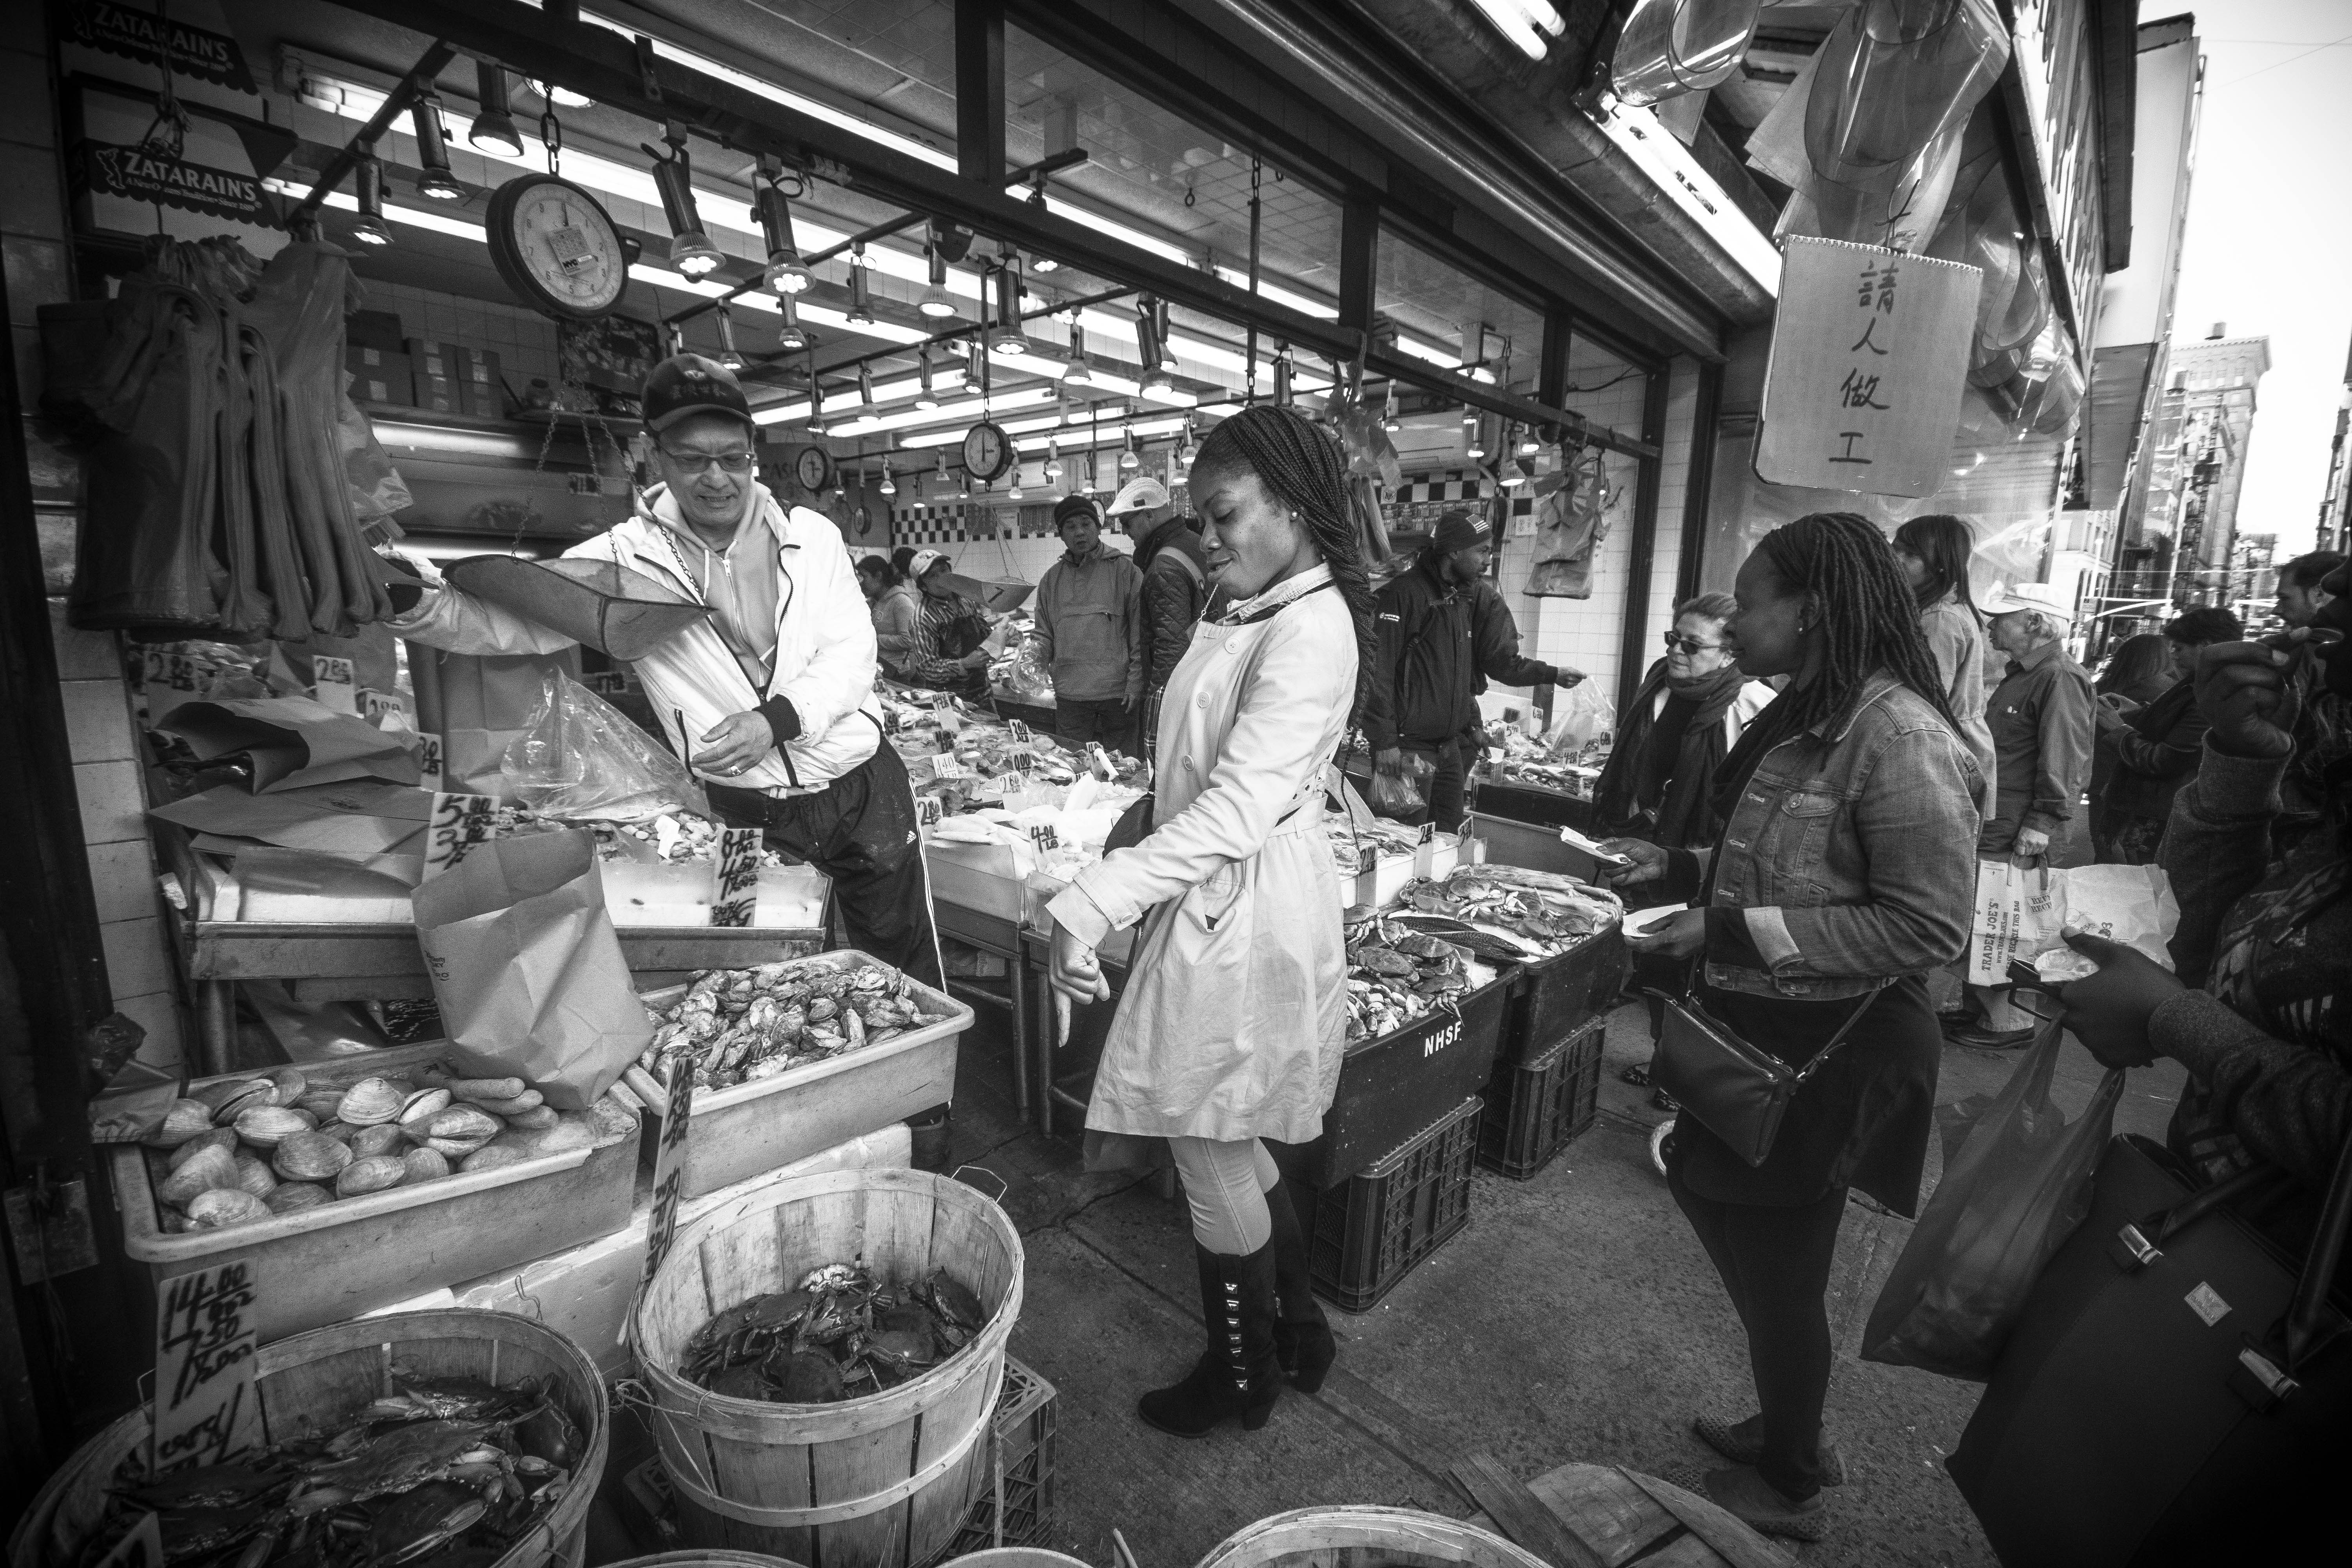
black and white, white, street, city, manhattan, crowd, nyc, market, nikon, black, monochrome, public space, bw, blackandwhite, blackwhite, newyork, stall, newyorkcity, snapshot, noiretblanc, noir, blanc, negro, blanco, schwarz, raw, pretoebranco, bnw, blancoynegro, image, nero, branco, byn, weis, bianconero, bianco, chinatown, blanconegro, bn, noirblanc, biancoenero, pretobranco, preto, schwarzundweis, nikond3300, canalstreetshop, monochrome photography, human settlement